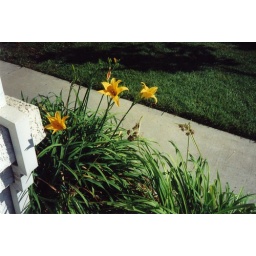
mapleplain house, yellow flowers in front of house